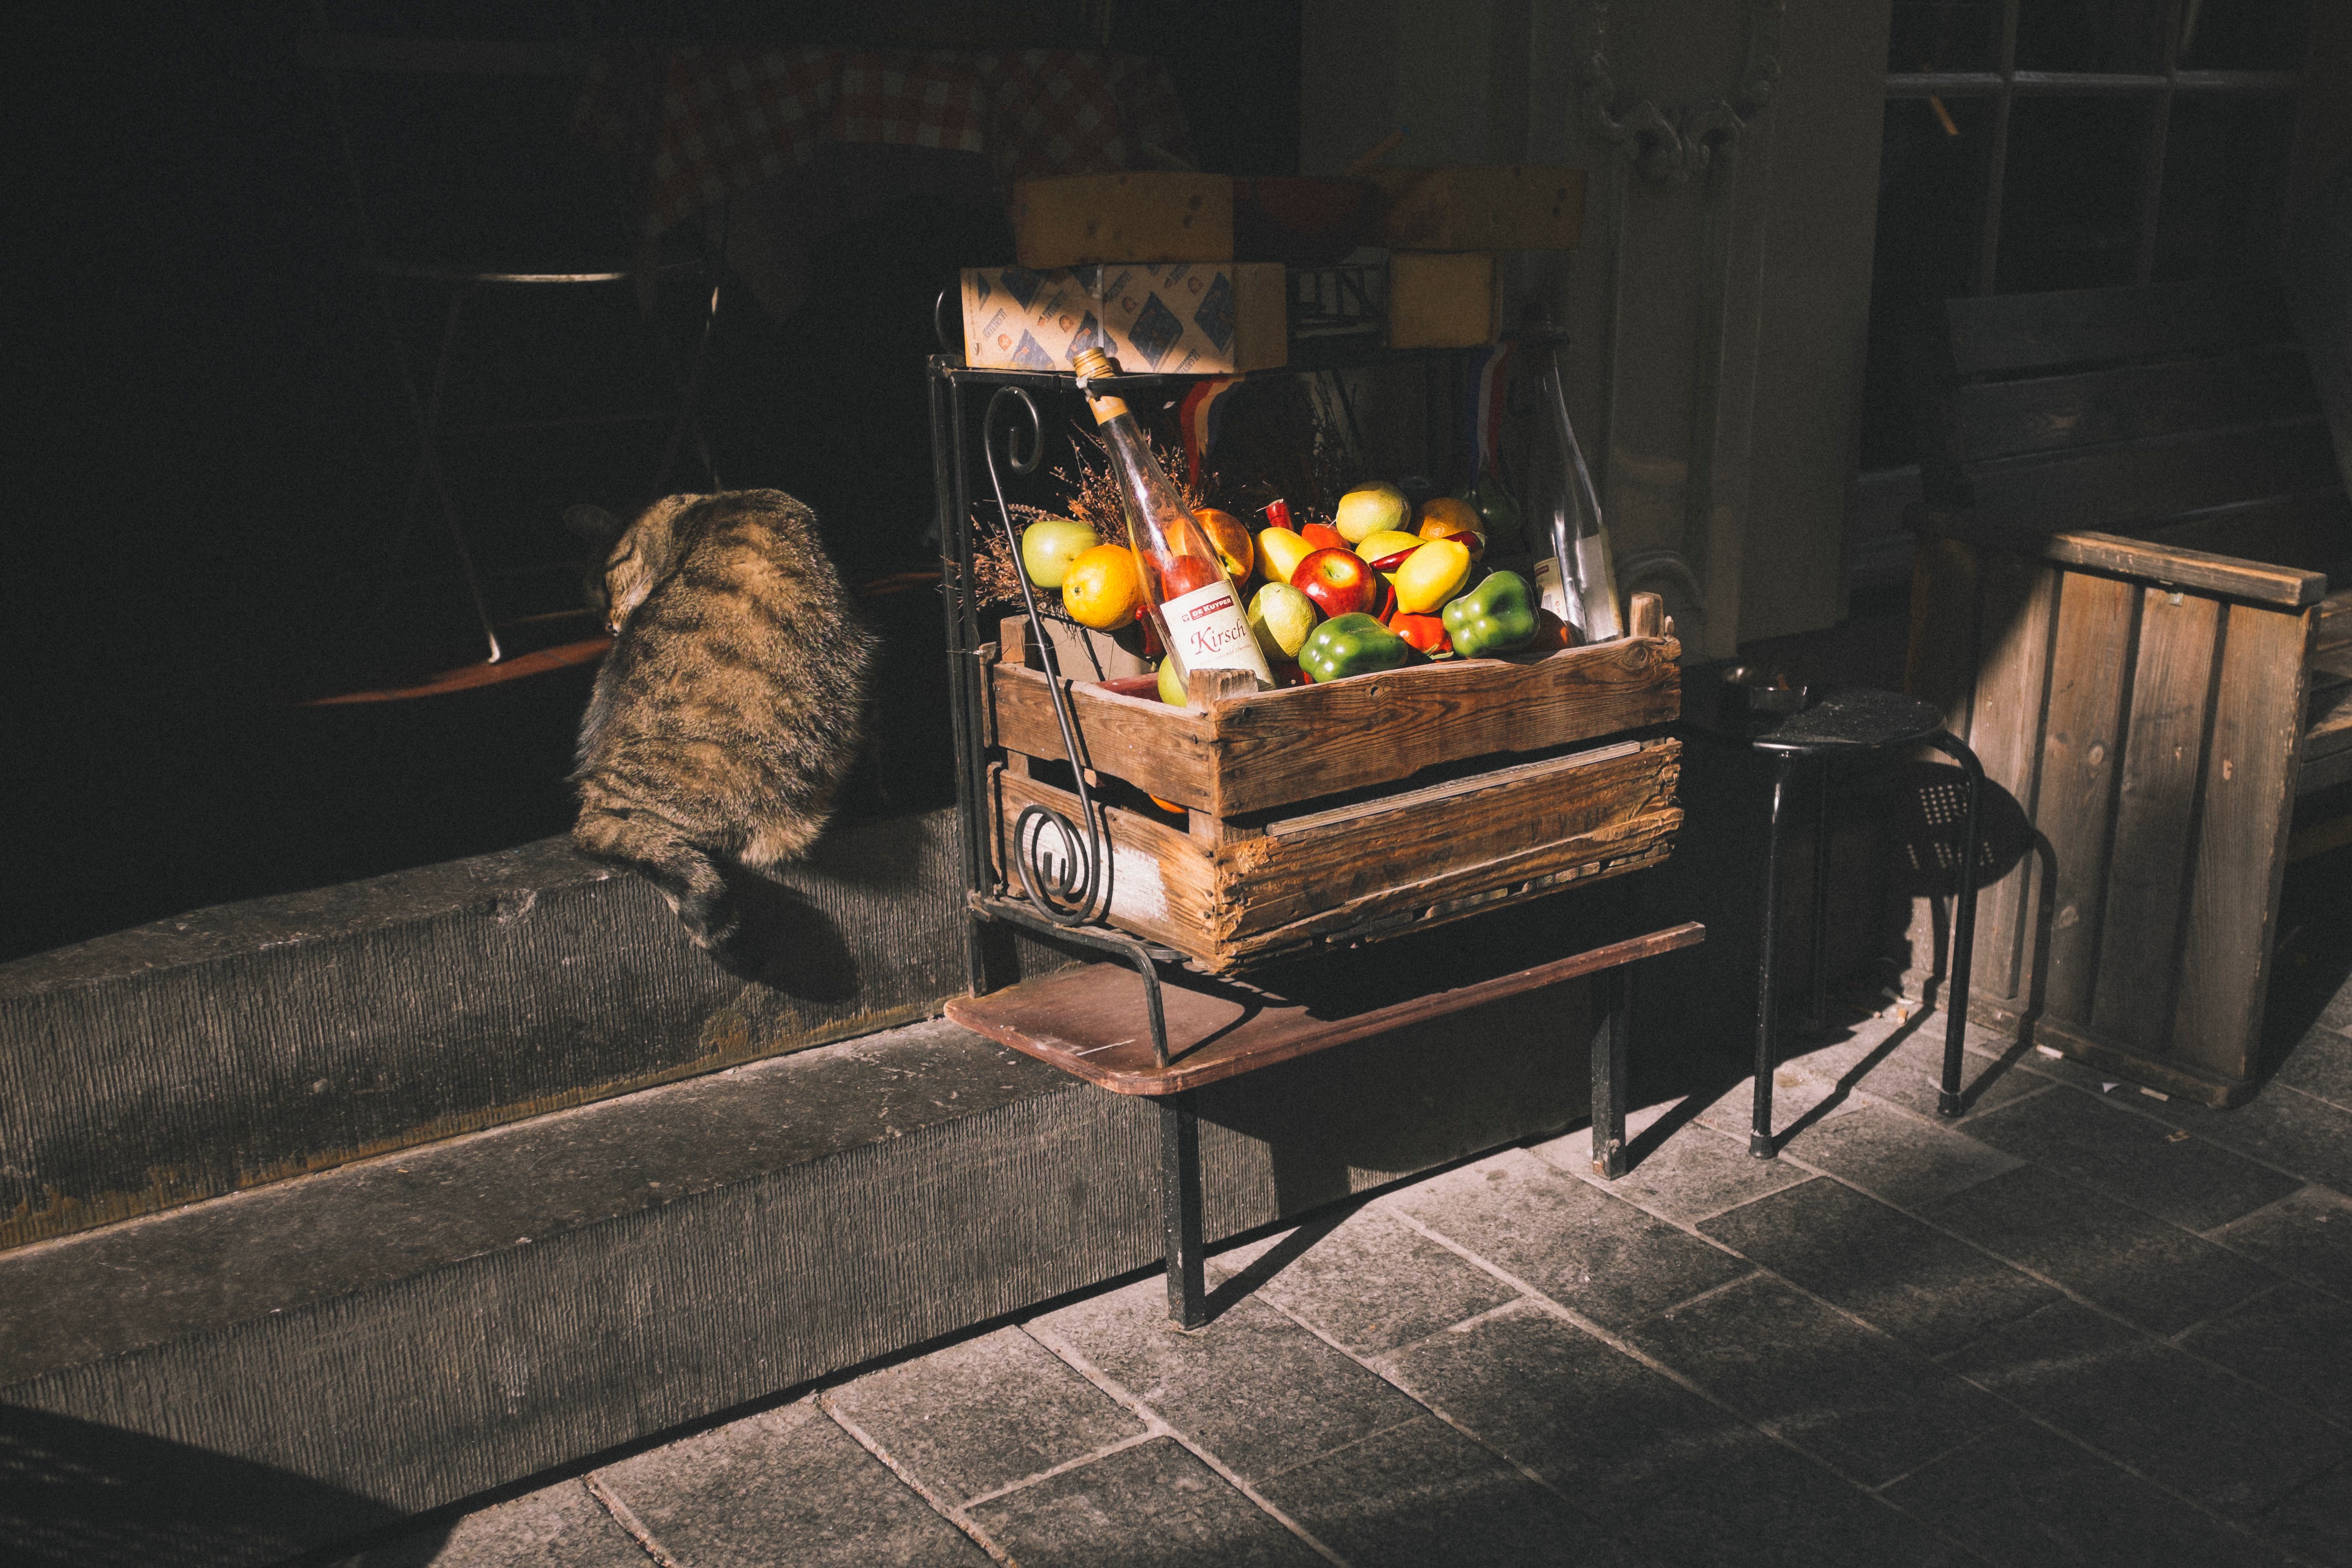
table, light, wood, living room, furniture, room, lighting, interior design, hearth, screenshot